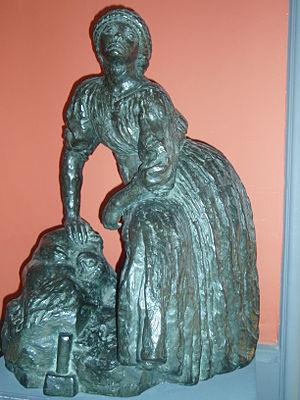
Antoine Boudelle (Français, 1861-1929): Cléopatre Bourdelle-Sévastos, réalisée entre 1905 et 1908. Cette élève d'origine grecque deviendra la seconde épouse de Bourdelle. Sculpture présentée au musée de Montauban en 2008
Le musée Bourdelle est situé au nᵒ 18 de la rue Antoine-Bourdelle dans le 15ᵉ arrondissement de Paris. Il est installé dans les appartements, ateliers et jardins où Antoine Bourdelle vécut et travailla dès 1885 à l'adresse de l'époque, nᵒ 16 impasse du Maine.